Vancouver

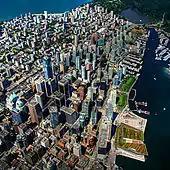
Aerial view of Downtown Vancouver. Urban development in Vancouver is characterized by a large residential population living in the city centre with mixed-use developments.

Located on the Burrard Peninsula, Vancouver lies between Burrard Inlet to the north and the Fraser River to the south. The Strait of Georgia, to the west, is shielded from the Pacific Ocean by Vancouver Island. The city has an area of , including both flat and hilly ground and is in the Pacific Time Zone (UTC−8) and the Pacific Maritime Ecozone.